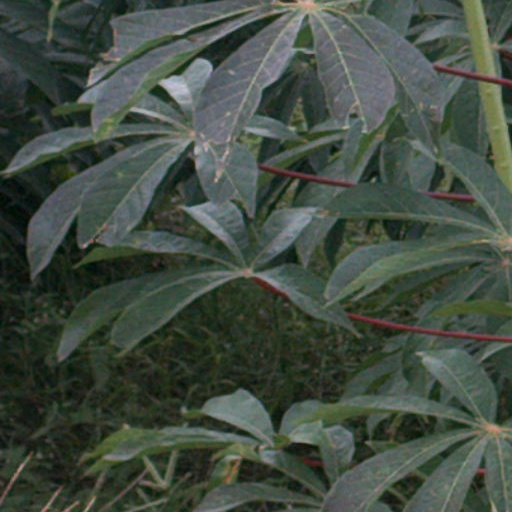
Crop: cassava